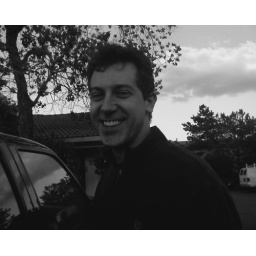
cute boy in black and white